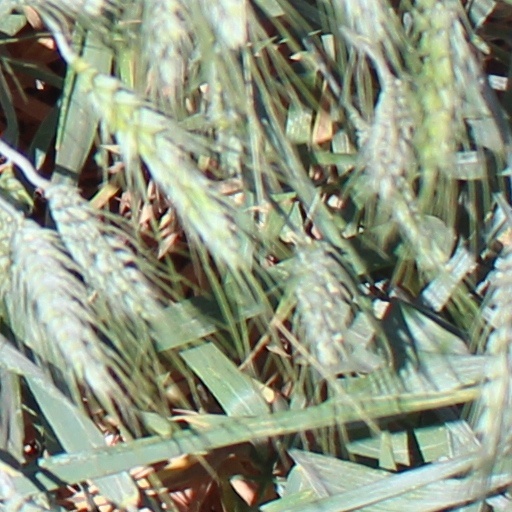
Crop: wheat